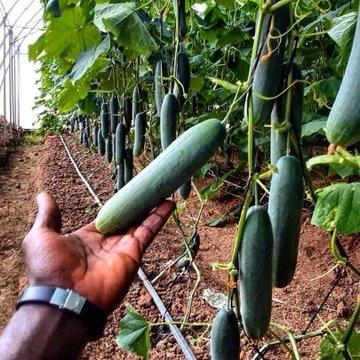
Matango yamekomaa shambani kwa wingi na yamepangwa kwenye maeneo yaliyopangwa kwa mpangilio wa kisasa, yakionyesha jitihada za wakulima katika kukuza mazao bora ya biashara, ili kuongeza uzalishaji na thamani ya kilimo katika jamii.